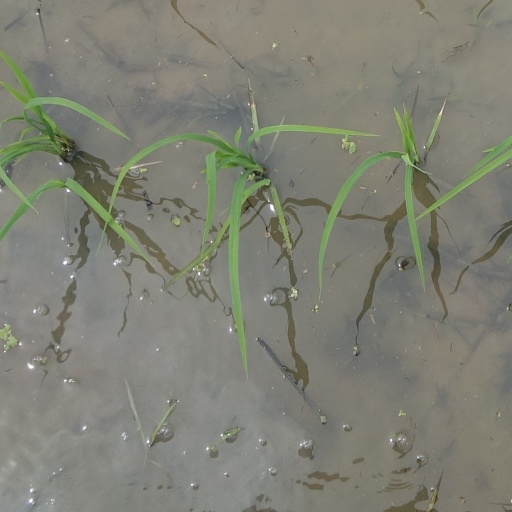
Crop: rice